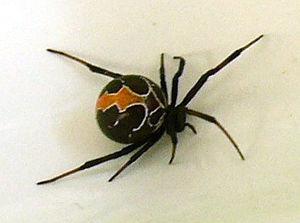
Latrodectus katipo est une espèce d'araignées aranéomorphes de la famille des Theridiidae.